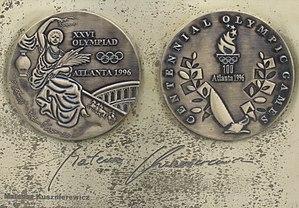
Mateusz Kusznierewicz, né le 29 avril 1975 à Varsovie, est un marin de l'équipe de Pologne de voile olympique.